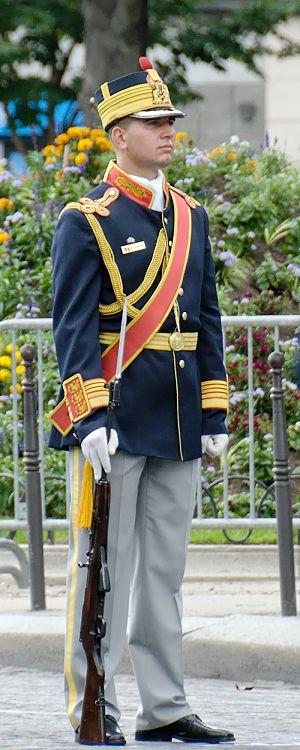
Soldat du 30e Régiment roumain de garde et de protocole Michel le Brave pendant le défilé du 14 juillet 2007 sur les Champs-Élysées."
La Carabine modèle 1956 est une carabine semi-automatique, version roumaine de la SKS. Elle arma l'Armée populaire roumaine sous l'appellation de Carabina Md 1956. La même année, l'Armée populaire de libération chinoise faisait de même avec la carabine Type 56.